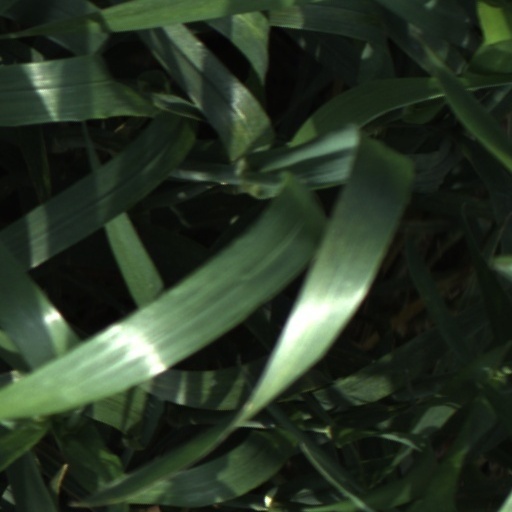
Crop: wheat